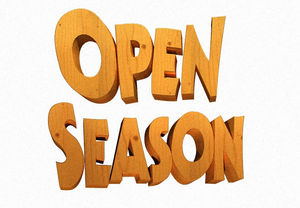
Boog & Elliot - vilde venner
Boog & Elliot – vilde venner er en computeranimeret film fra 2006 produceret af Sony Pictures Animation og distribueret af Columbia Pictures, udgivet d. 29. september 2006, og er den første animerede spillefilm af Sony Pictures Animation.